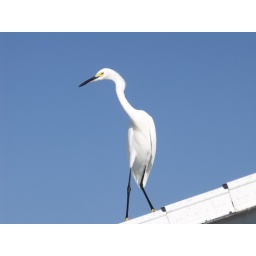
snowy egret looking lovely against the glorious blue sky